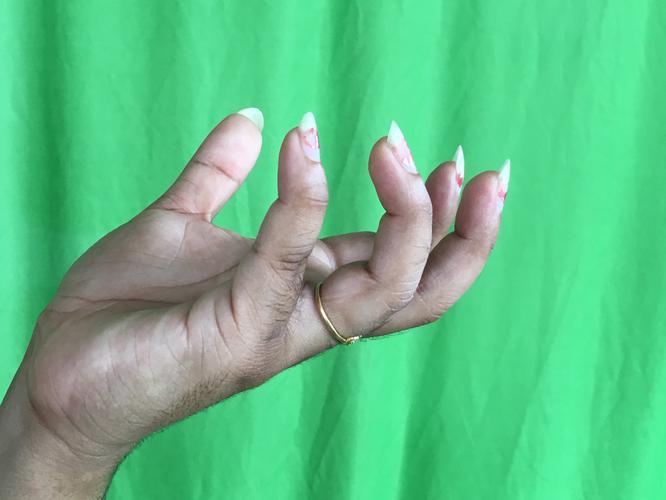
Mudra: Padmakosha
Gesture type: single_hand